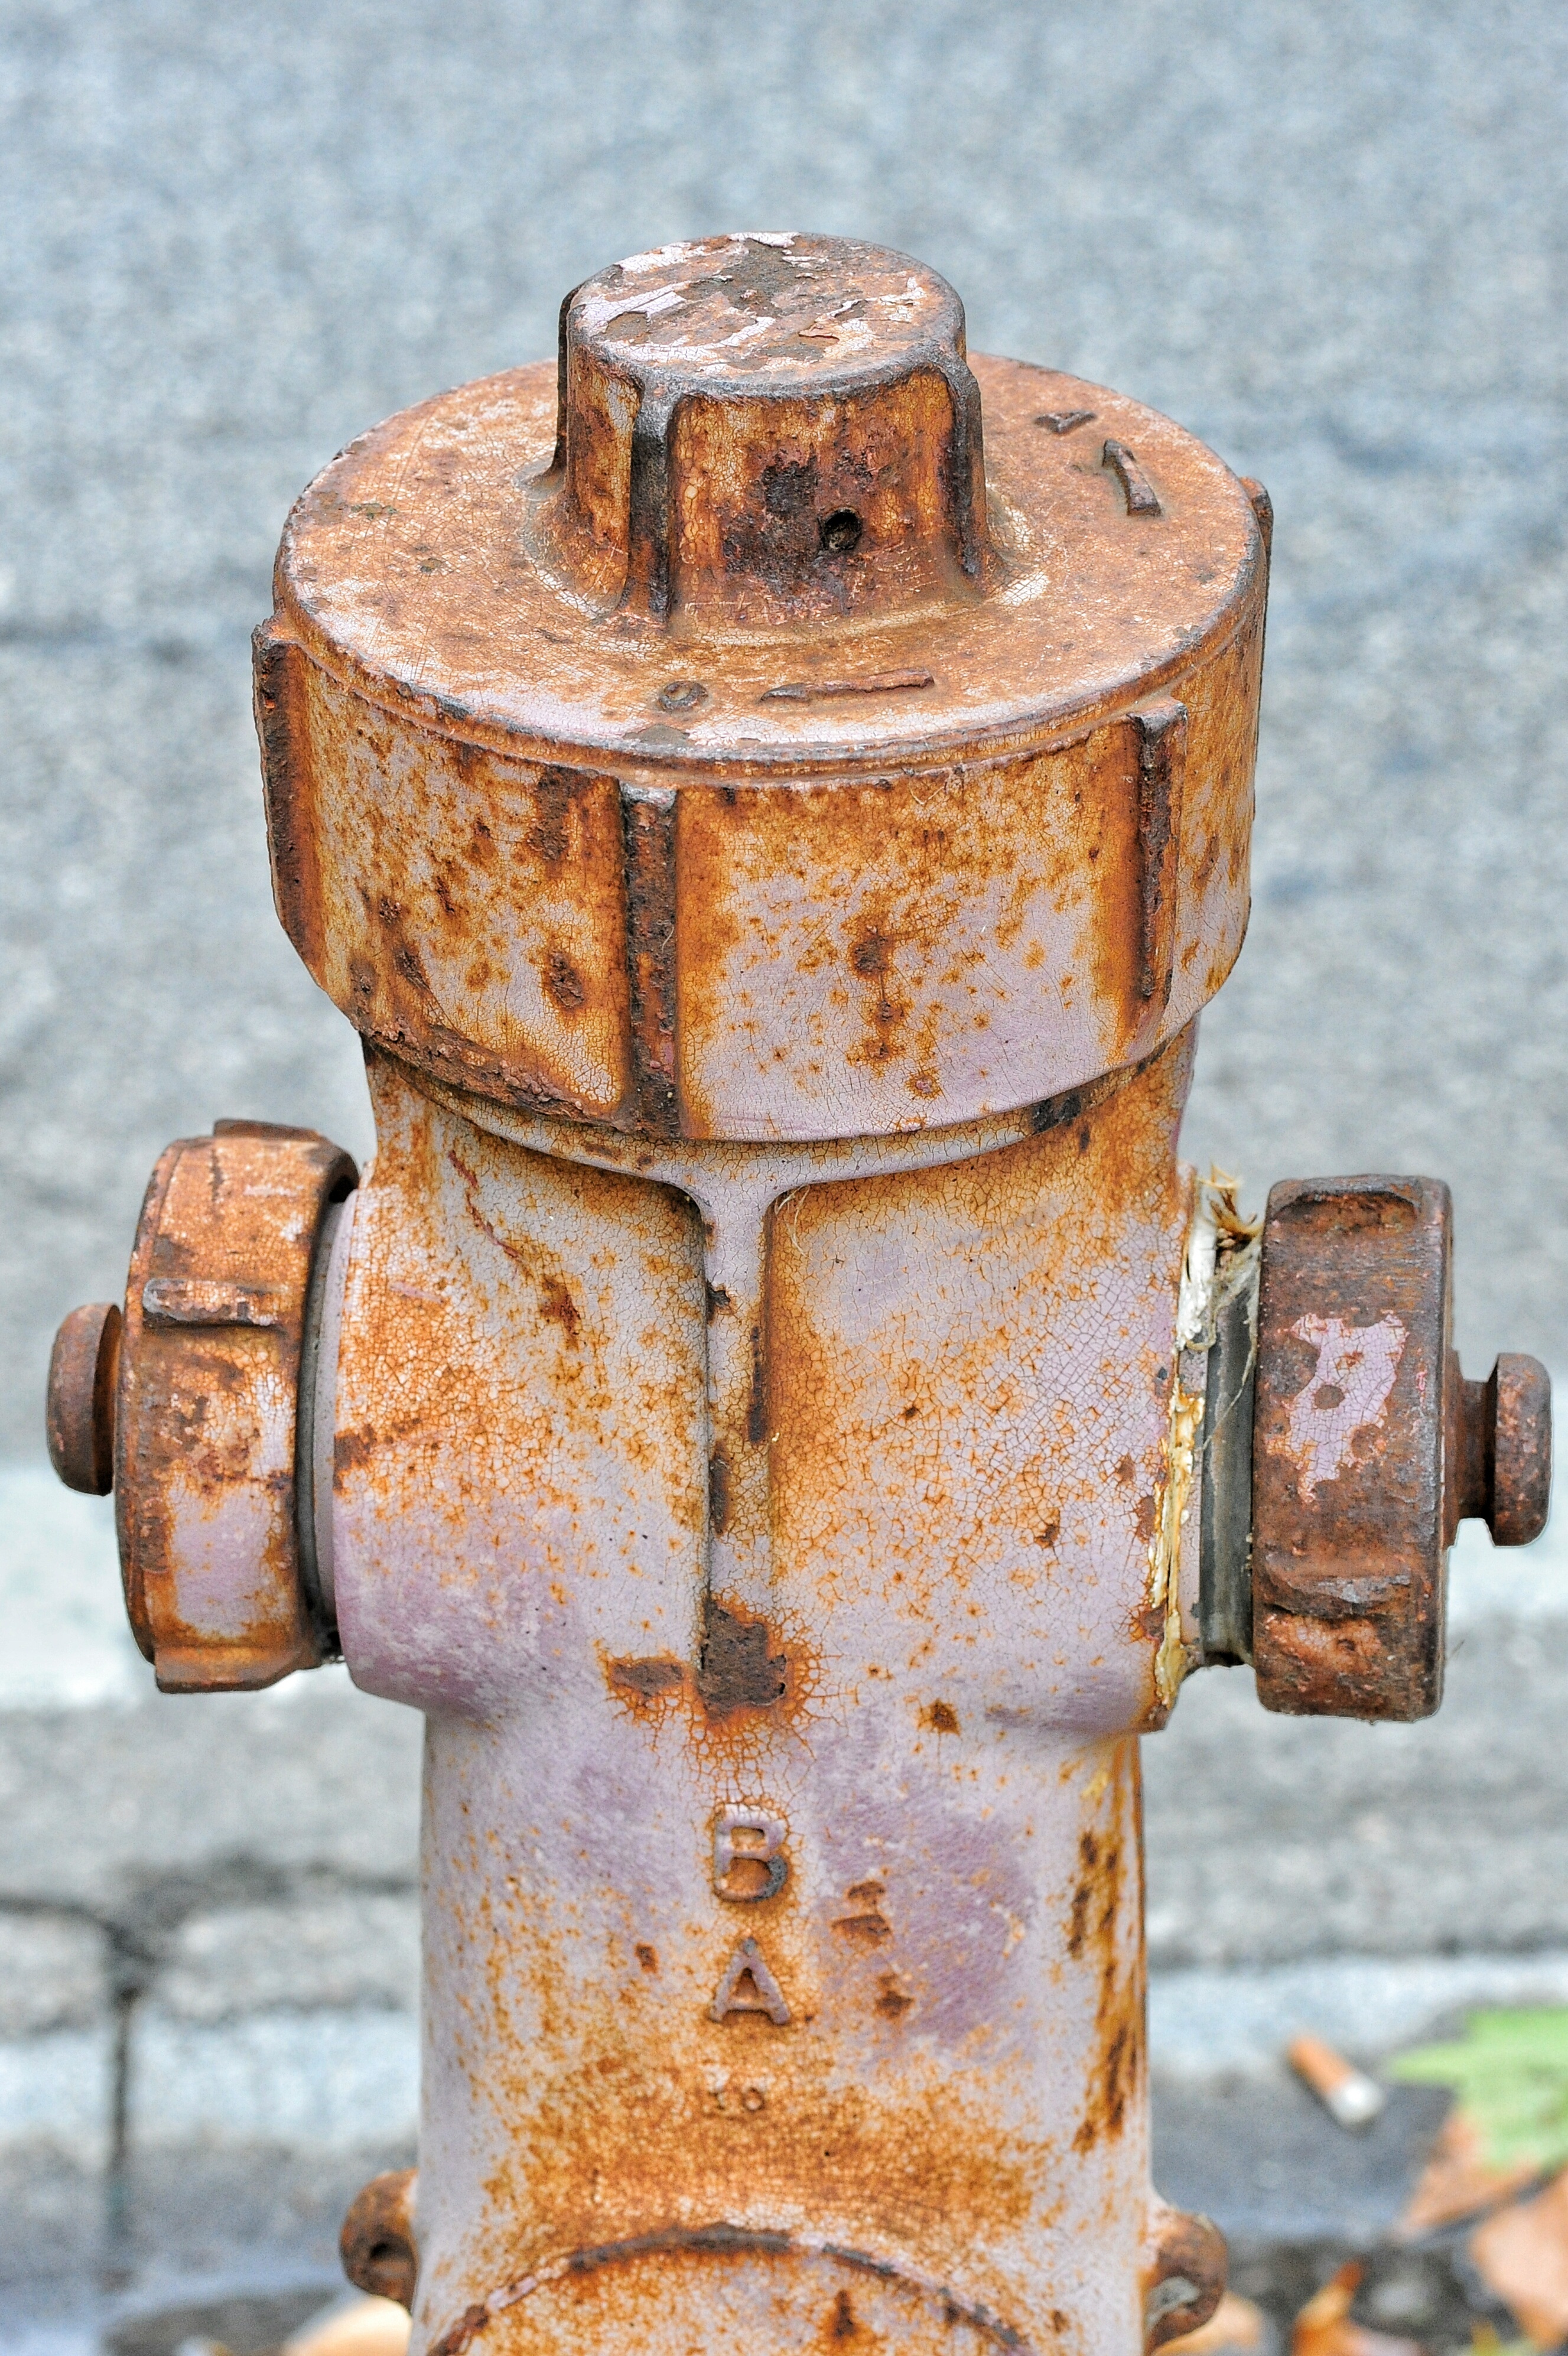
wood, texture, rust, color, metal, paint, material, fire hydrant, iron, carving, man made object, ancient history